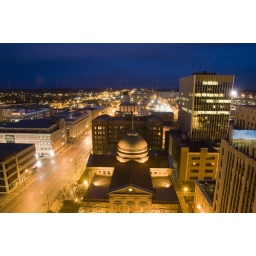
That's the courthouse in the foreground. - Ha! I just noticed the reflection of my laptop in the window to the right!